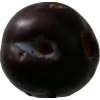
Label: plum